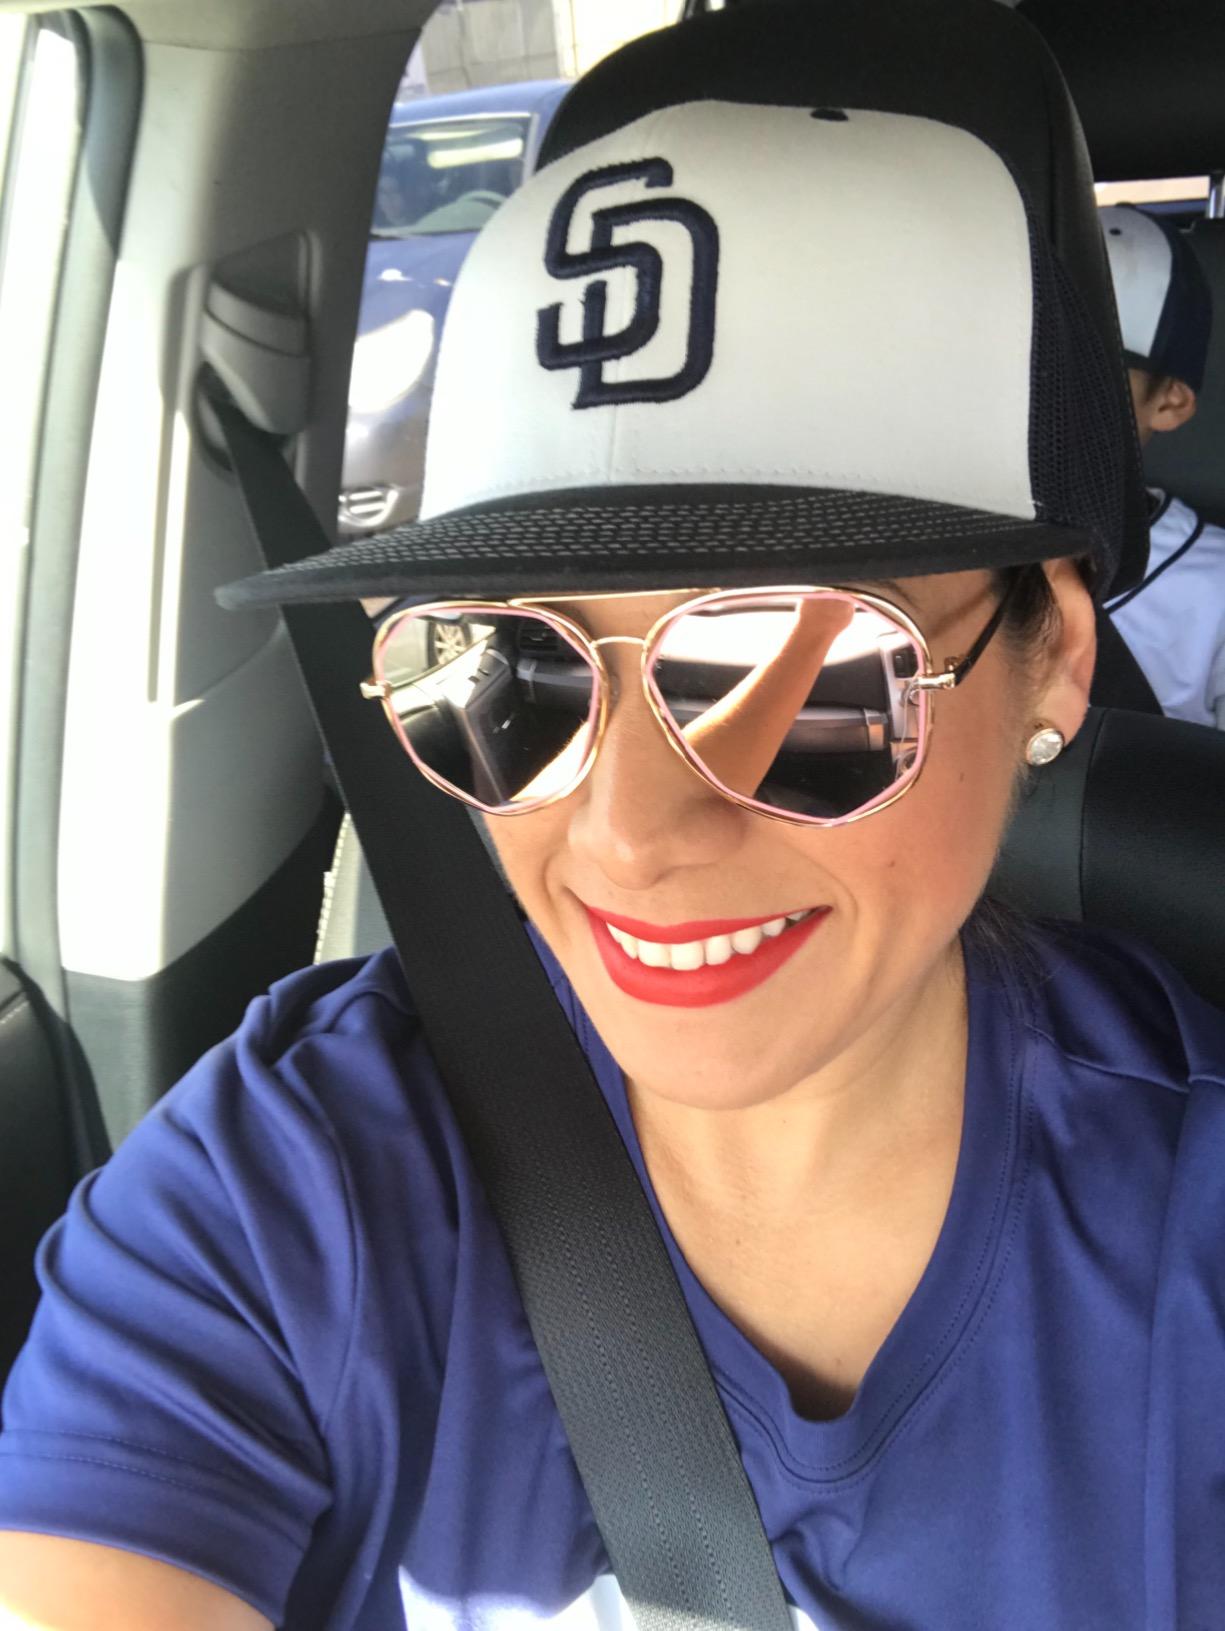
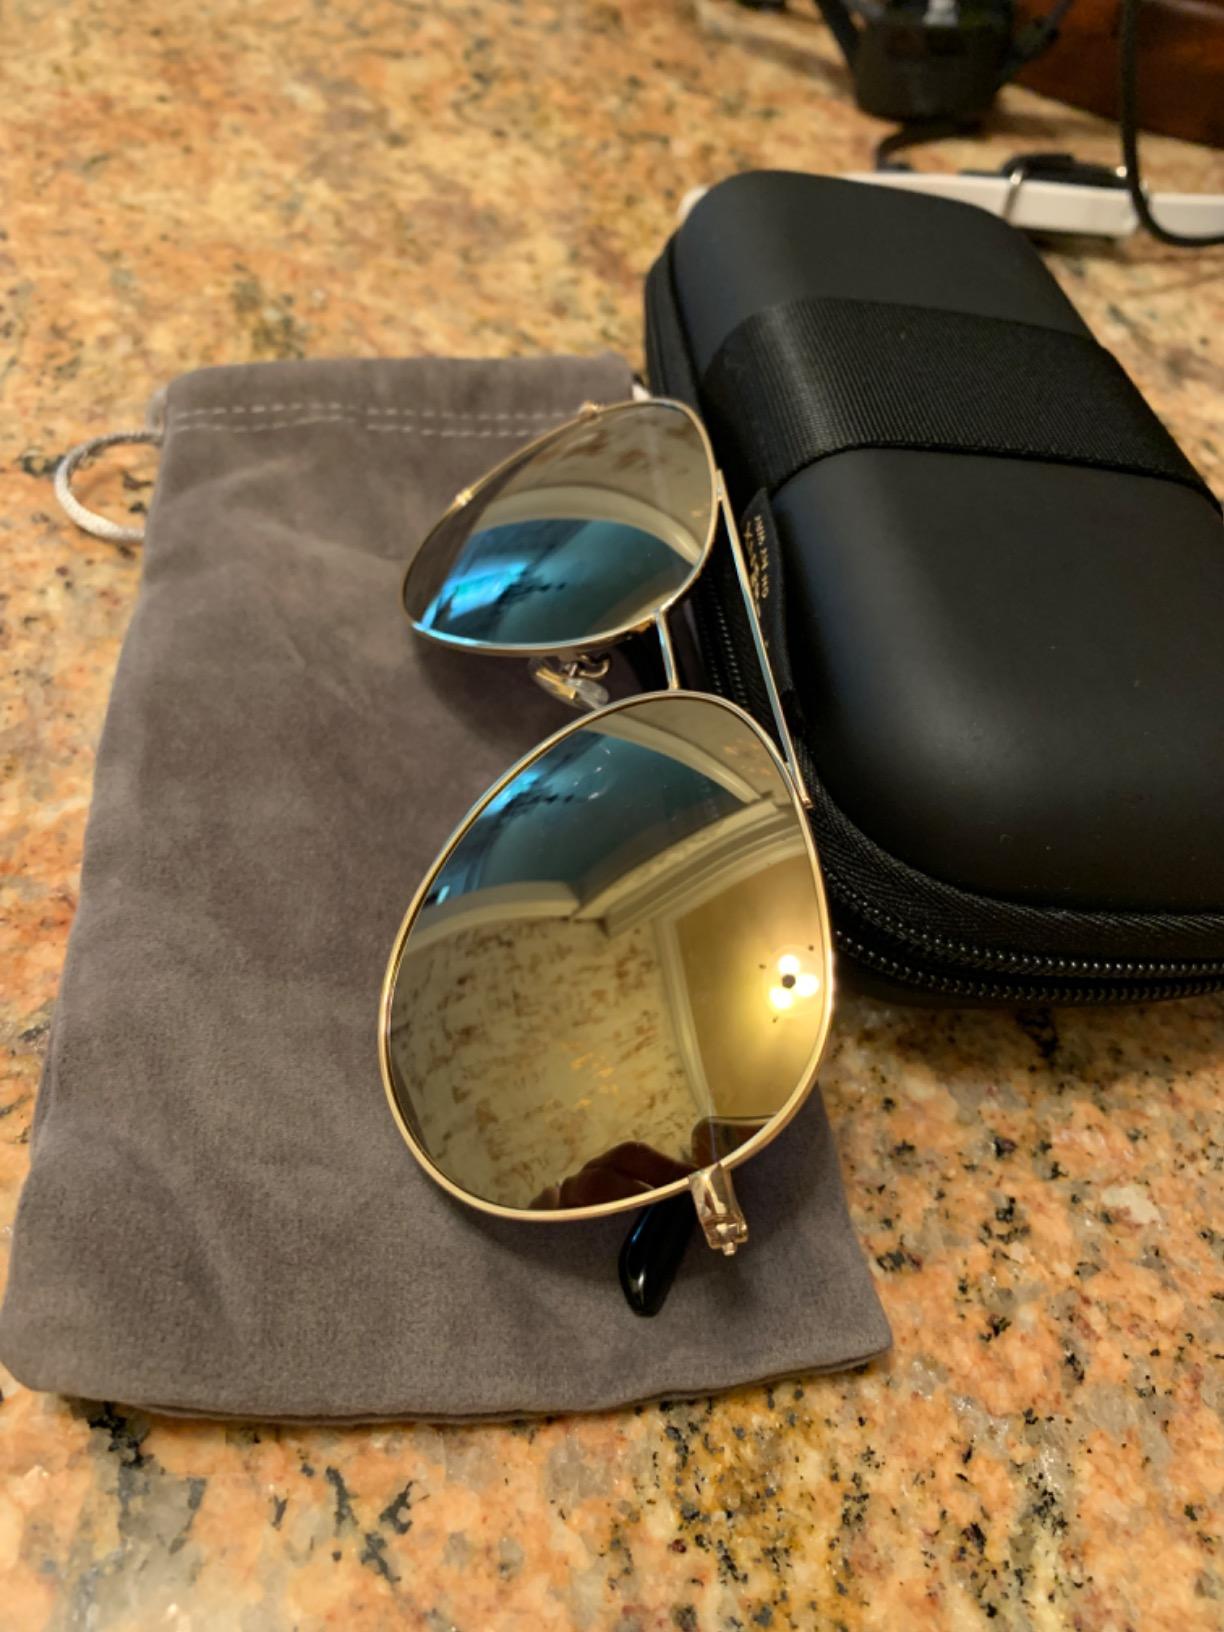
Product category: accessories_sunglasses
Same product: no